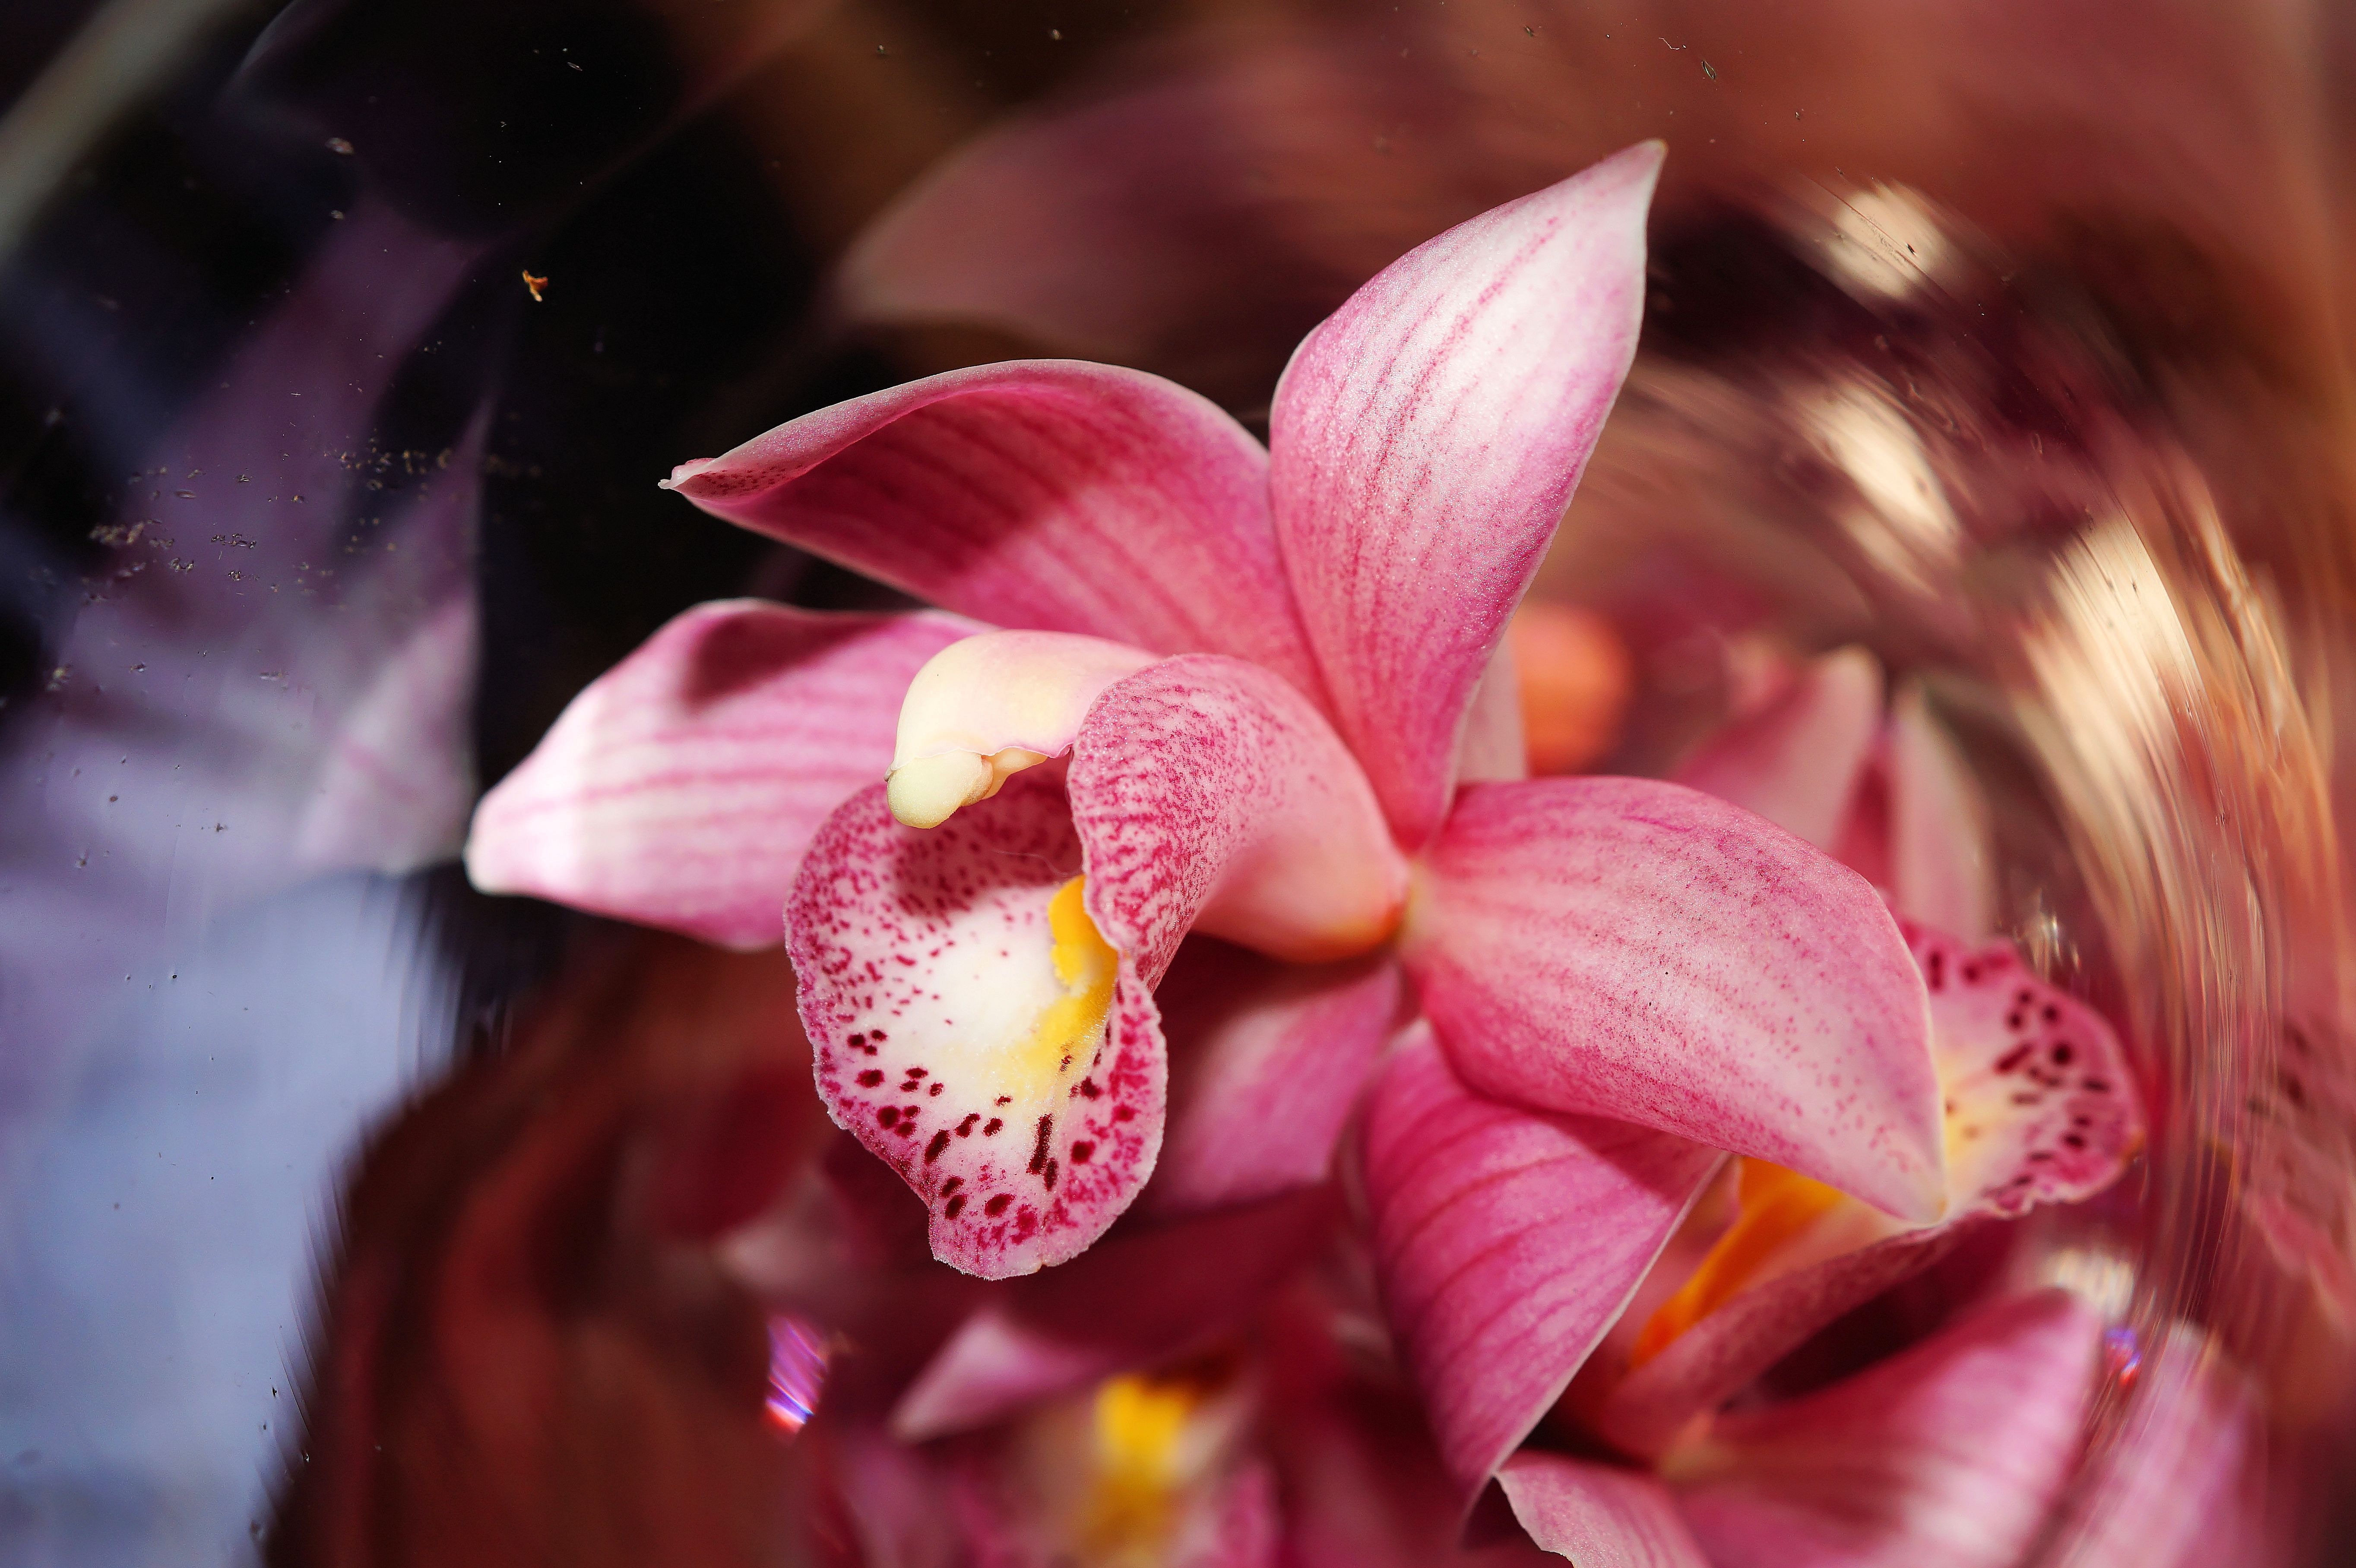
blossom, plant, photography, flower, purple, petal, bloom, red, pink, flora, orchid, close up, eye, beautiful, macro photography, flowering plant, queen of flowers, land plant